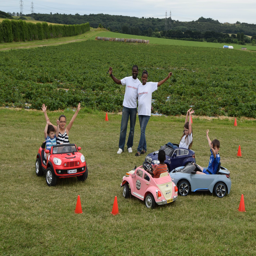
part in the park with ride on cars and kids